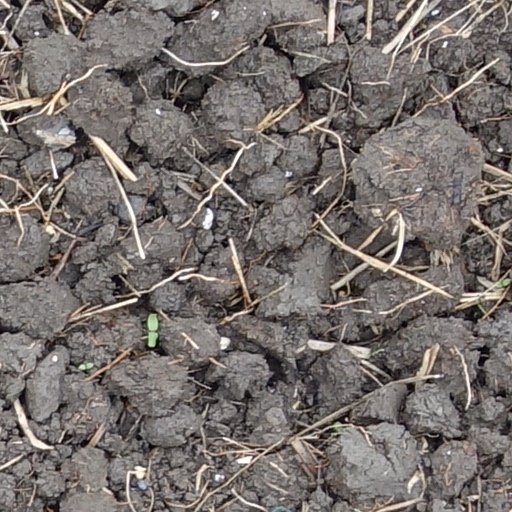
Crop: wheat